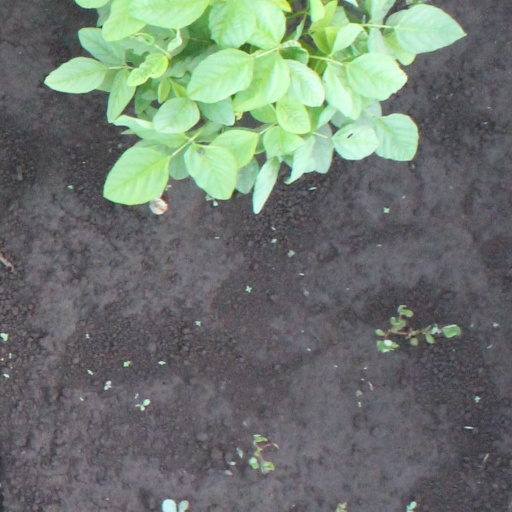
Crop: soybean